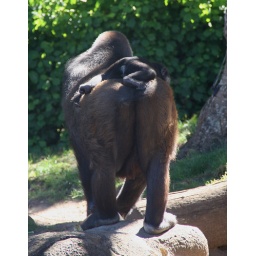
Frala the Western lowland gorilla with her son Fuzu at Taronga zoo in Sydney